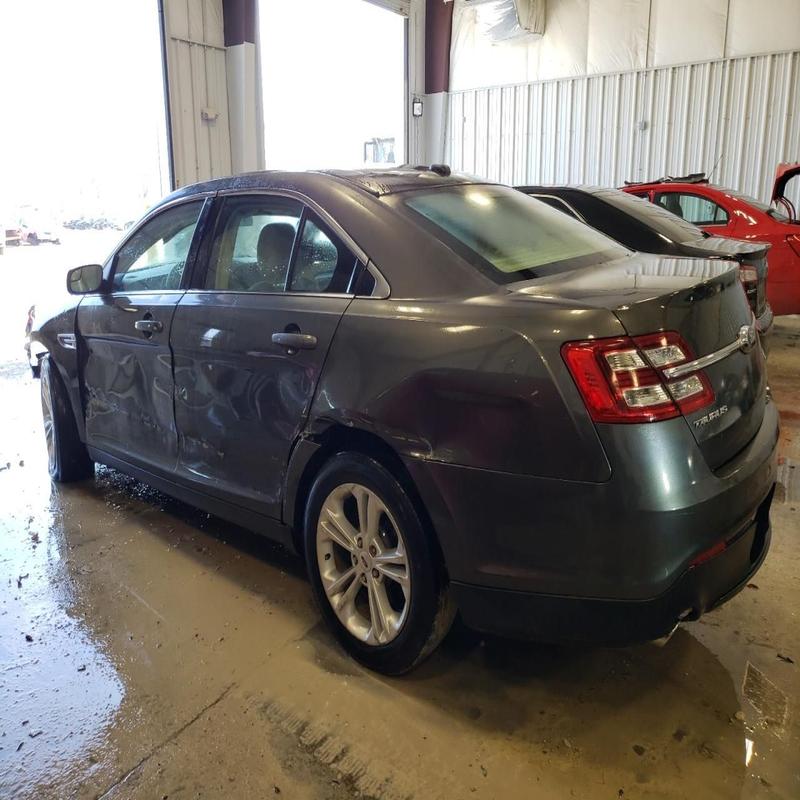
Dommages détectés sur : aile avant gauche, porte avant gauche, porte arrière gauche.
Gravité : majeur